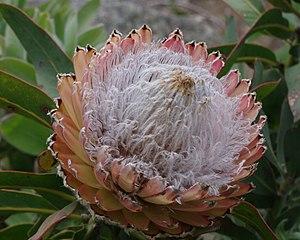
Protea - Jardin exotique de Roscoff